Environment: real
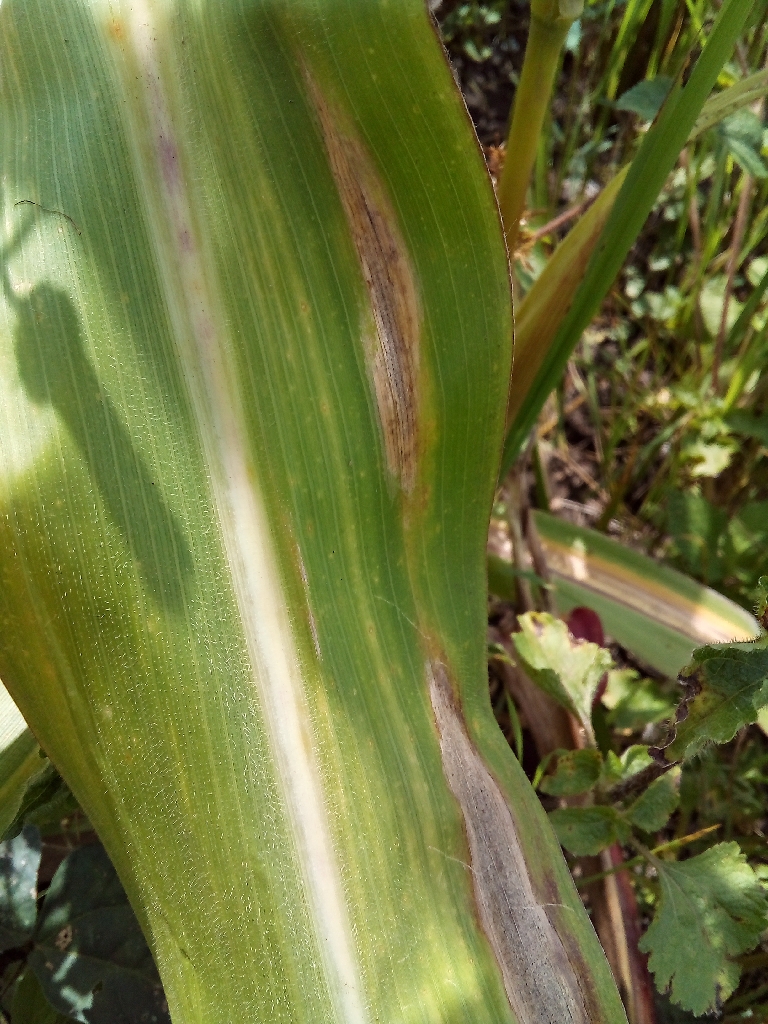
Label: northern_corn_leaf_blight